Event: Nepal Earthquake
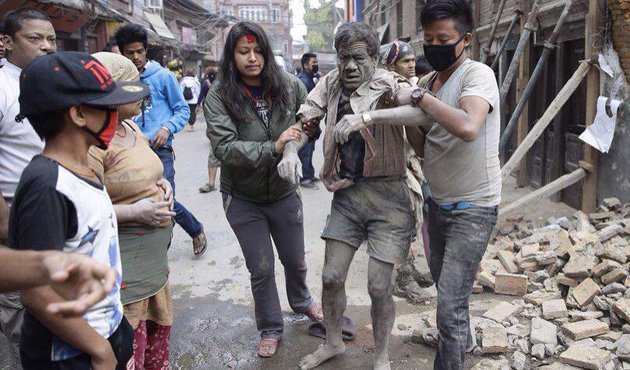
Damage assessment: damage